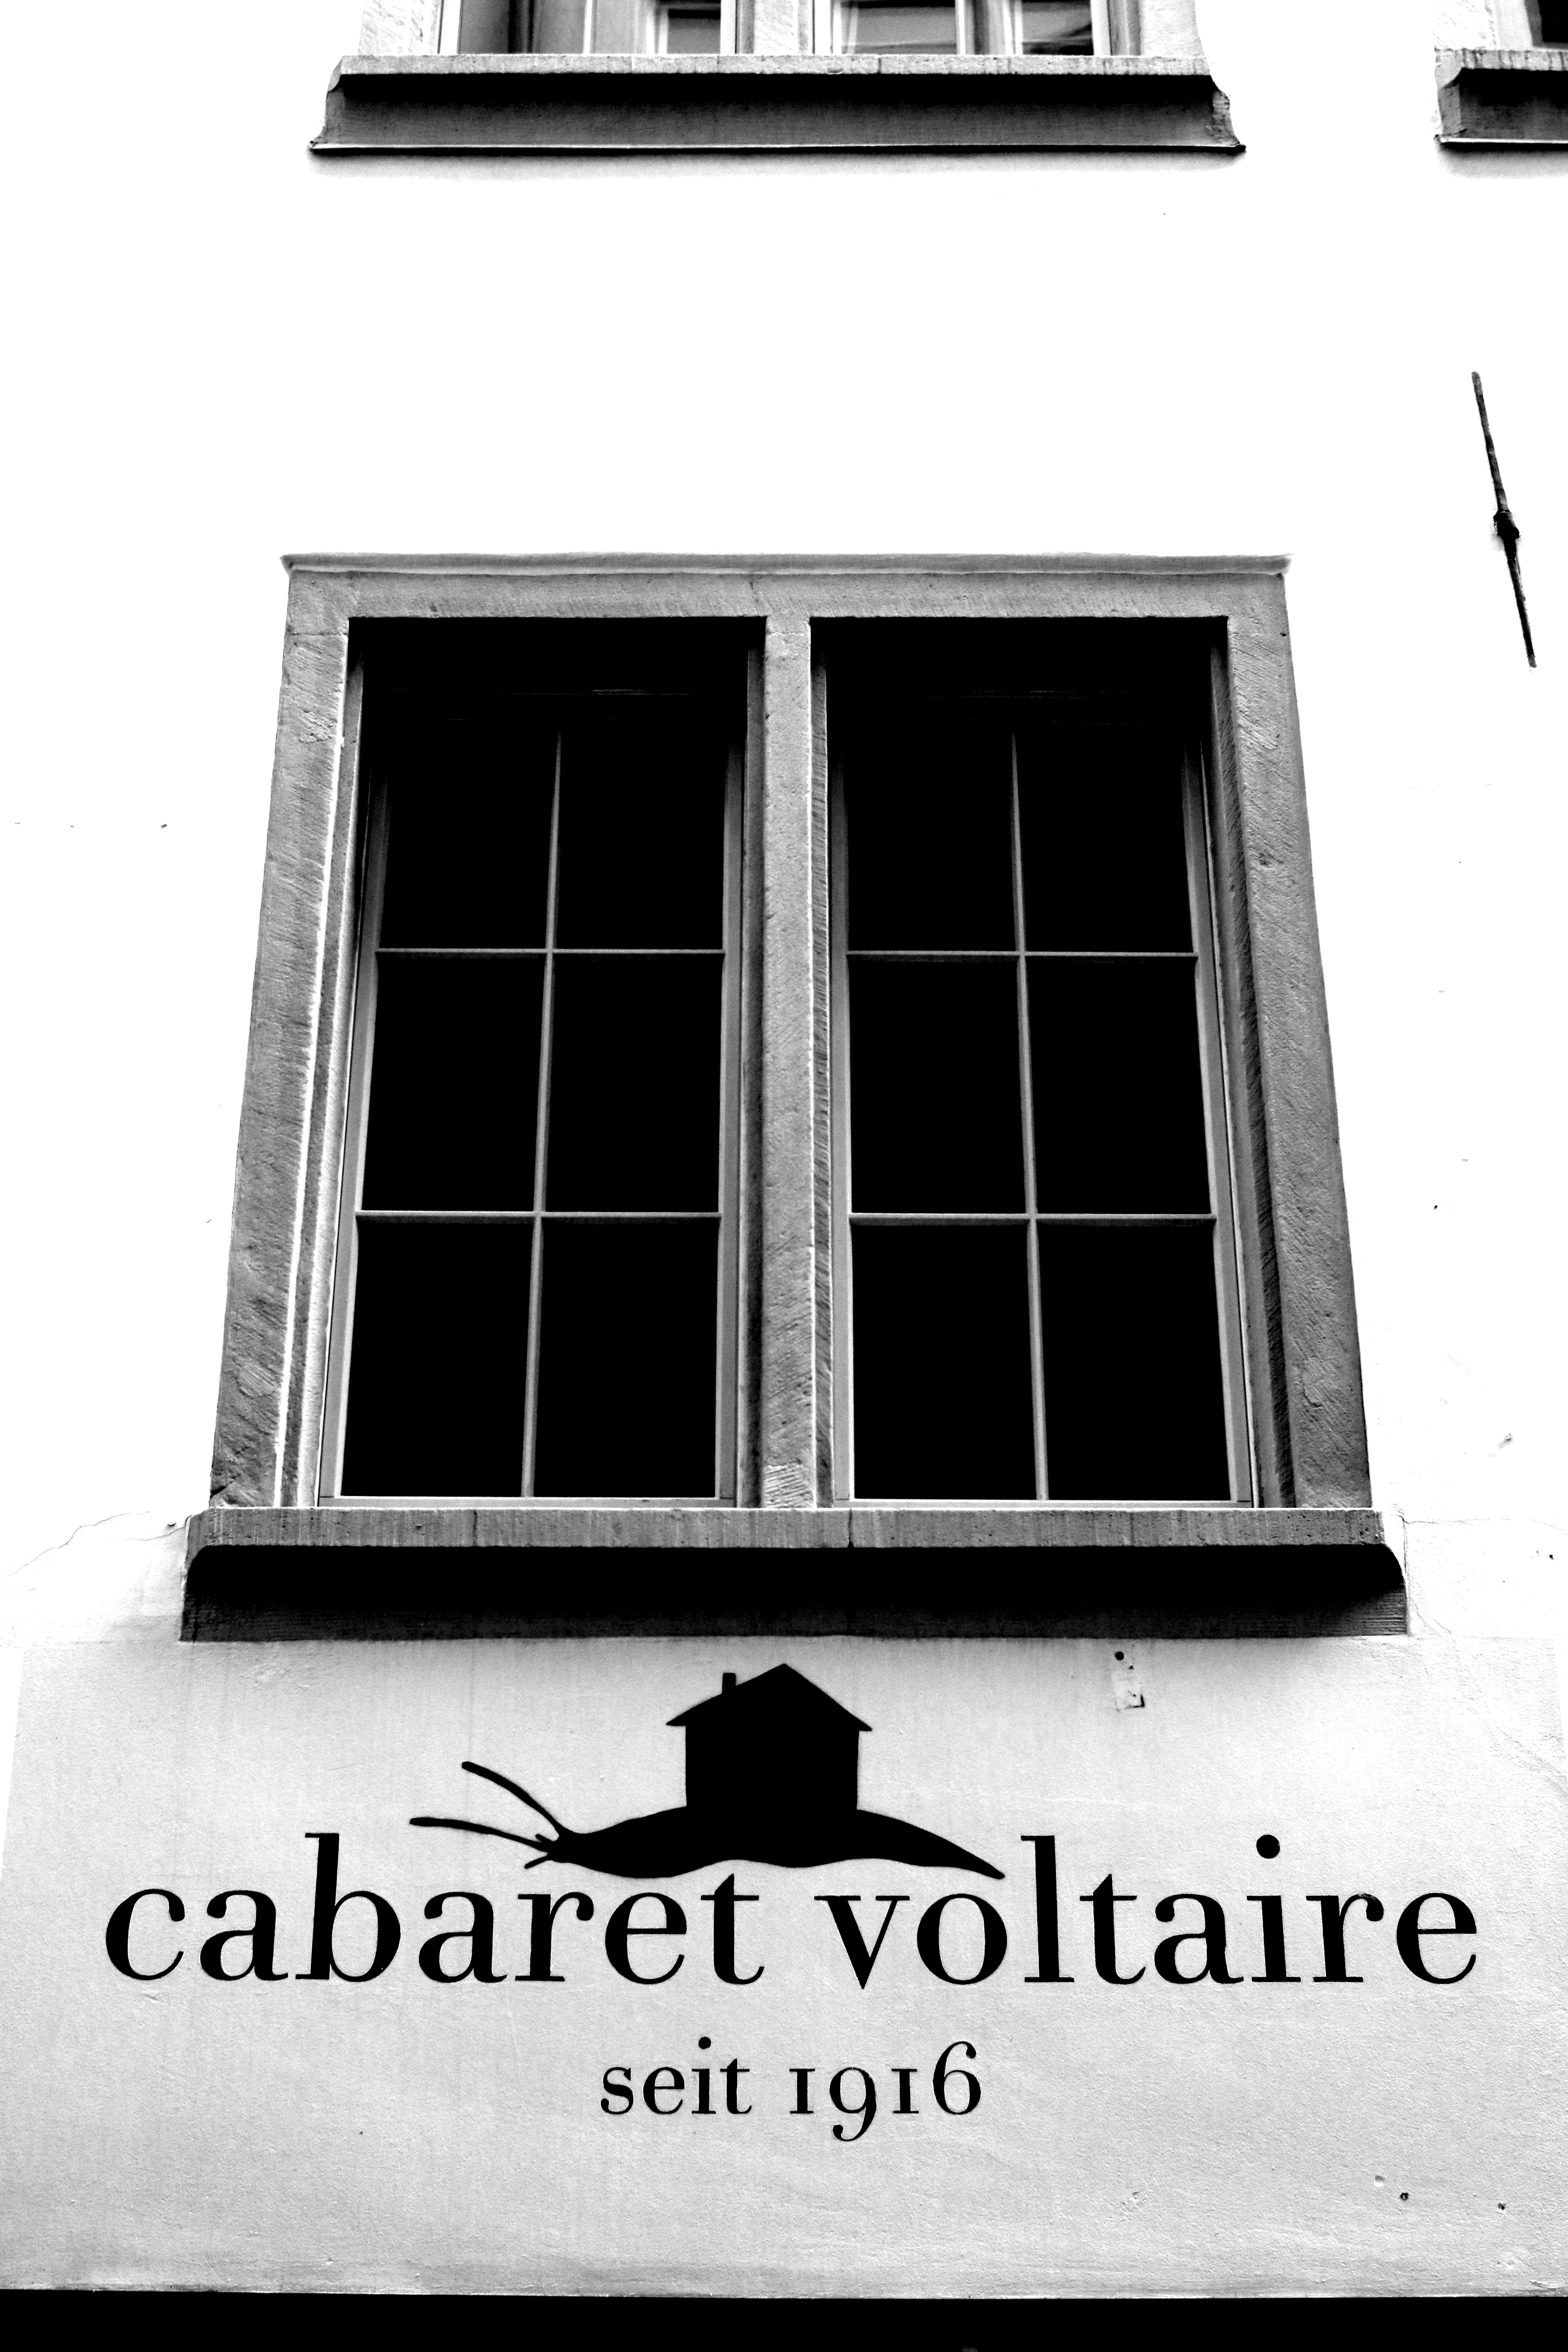
window, monochrome, brand, font, bw, blackandwhite, blackwhite, design, alemania, allemagne, suisse, schweiz, sw, schwarzweiss, zurich, schwarzweis, shape, germania, schwarzweissfotografie, schwarzweisfotografie, schiz